Prussian Partition

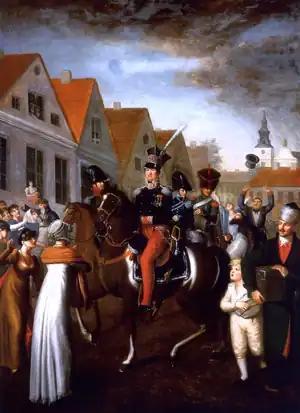
Jan Henryk Dabrowski entering Poznań in 1806

The subsequent third partitioning of 1795 marked the Prussian annexation of Podlasie region, with the remainder of Masovia, and the capital city of Warsaw (handed over to the Russians twenty years later by Frederick III).